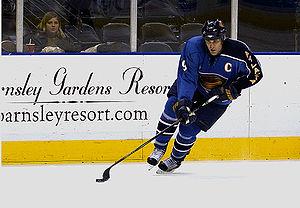
Les Thrashers d’Atlanta sont une franchise professionnelle de hockey sur glace d’Amérique du Nord qui évoluait dans la Ligue nationale de hockey entre 1999 et 2011. Basés à Atlanta dans l’État de la Géorgie aux États-Unis, ils jouent leurs rencontres à domicile dans la salle du Philips Arena. Ils se qualifient pour la première et unique fois pour les séries éliminatoires de la Coupe Stanley en 2006-2007 mais sont éliminés dès le premier tour en quatre rencontres par les Rangers de New York.
Scott Edgar Mellanby est un joueur professionnel canadien de hockey sur glace de la Ligue nationale de hockey, qui jouait au poste d'ailier droit.
La saison 2007-2008 constitue la huitième saison pour les Thrashers d'Atlanta dans la Ligue nationale de hockey. L'équipe est également l'hôte du 56e Match des étoiles de la Ligue nationale de hockey durant cette saison.